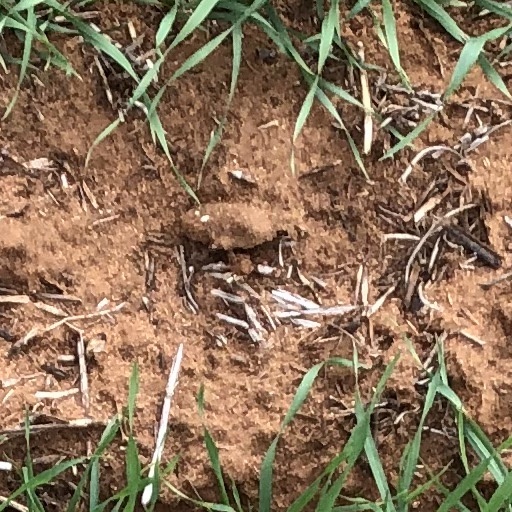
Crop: wheat